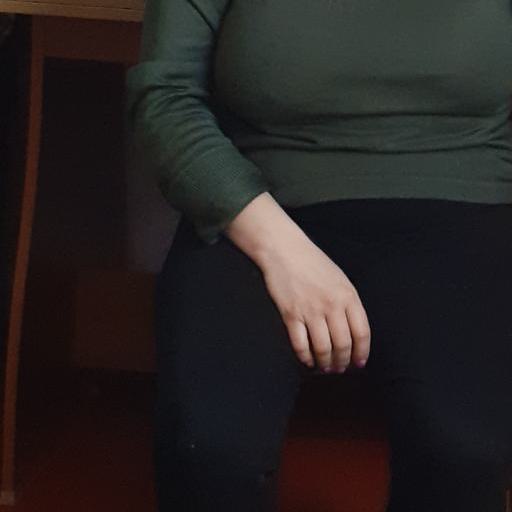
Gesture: no_gesture